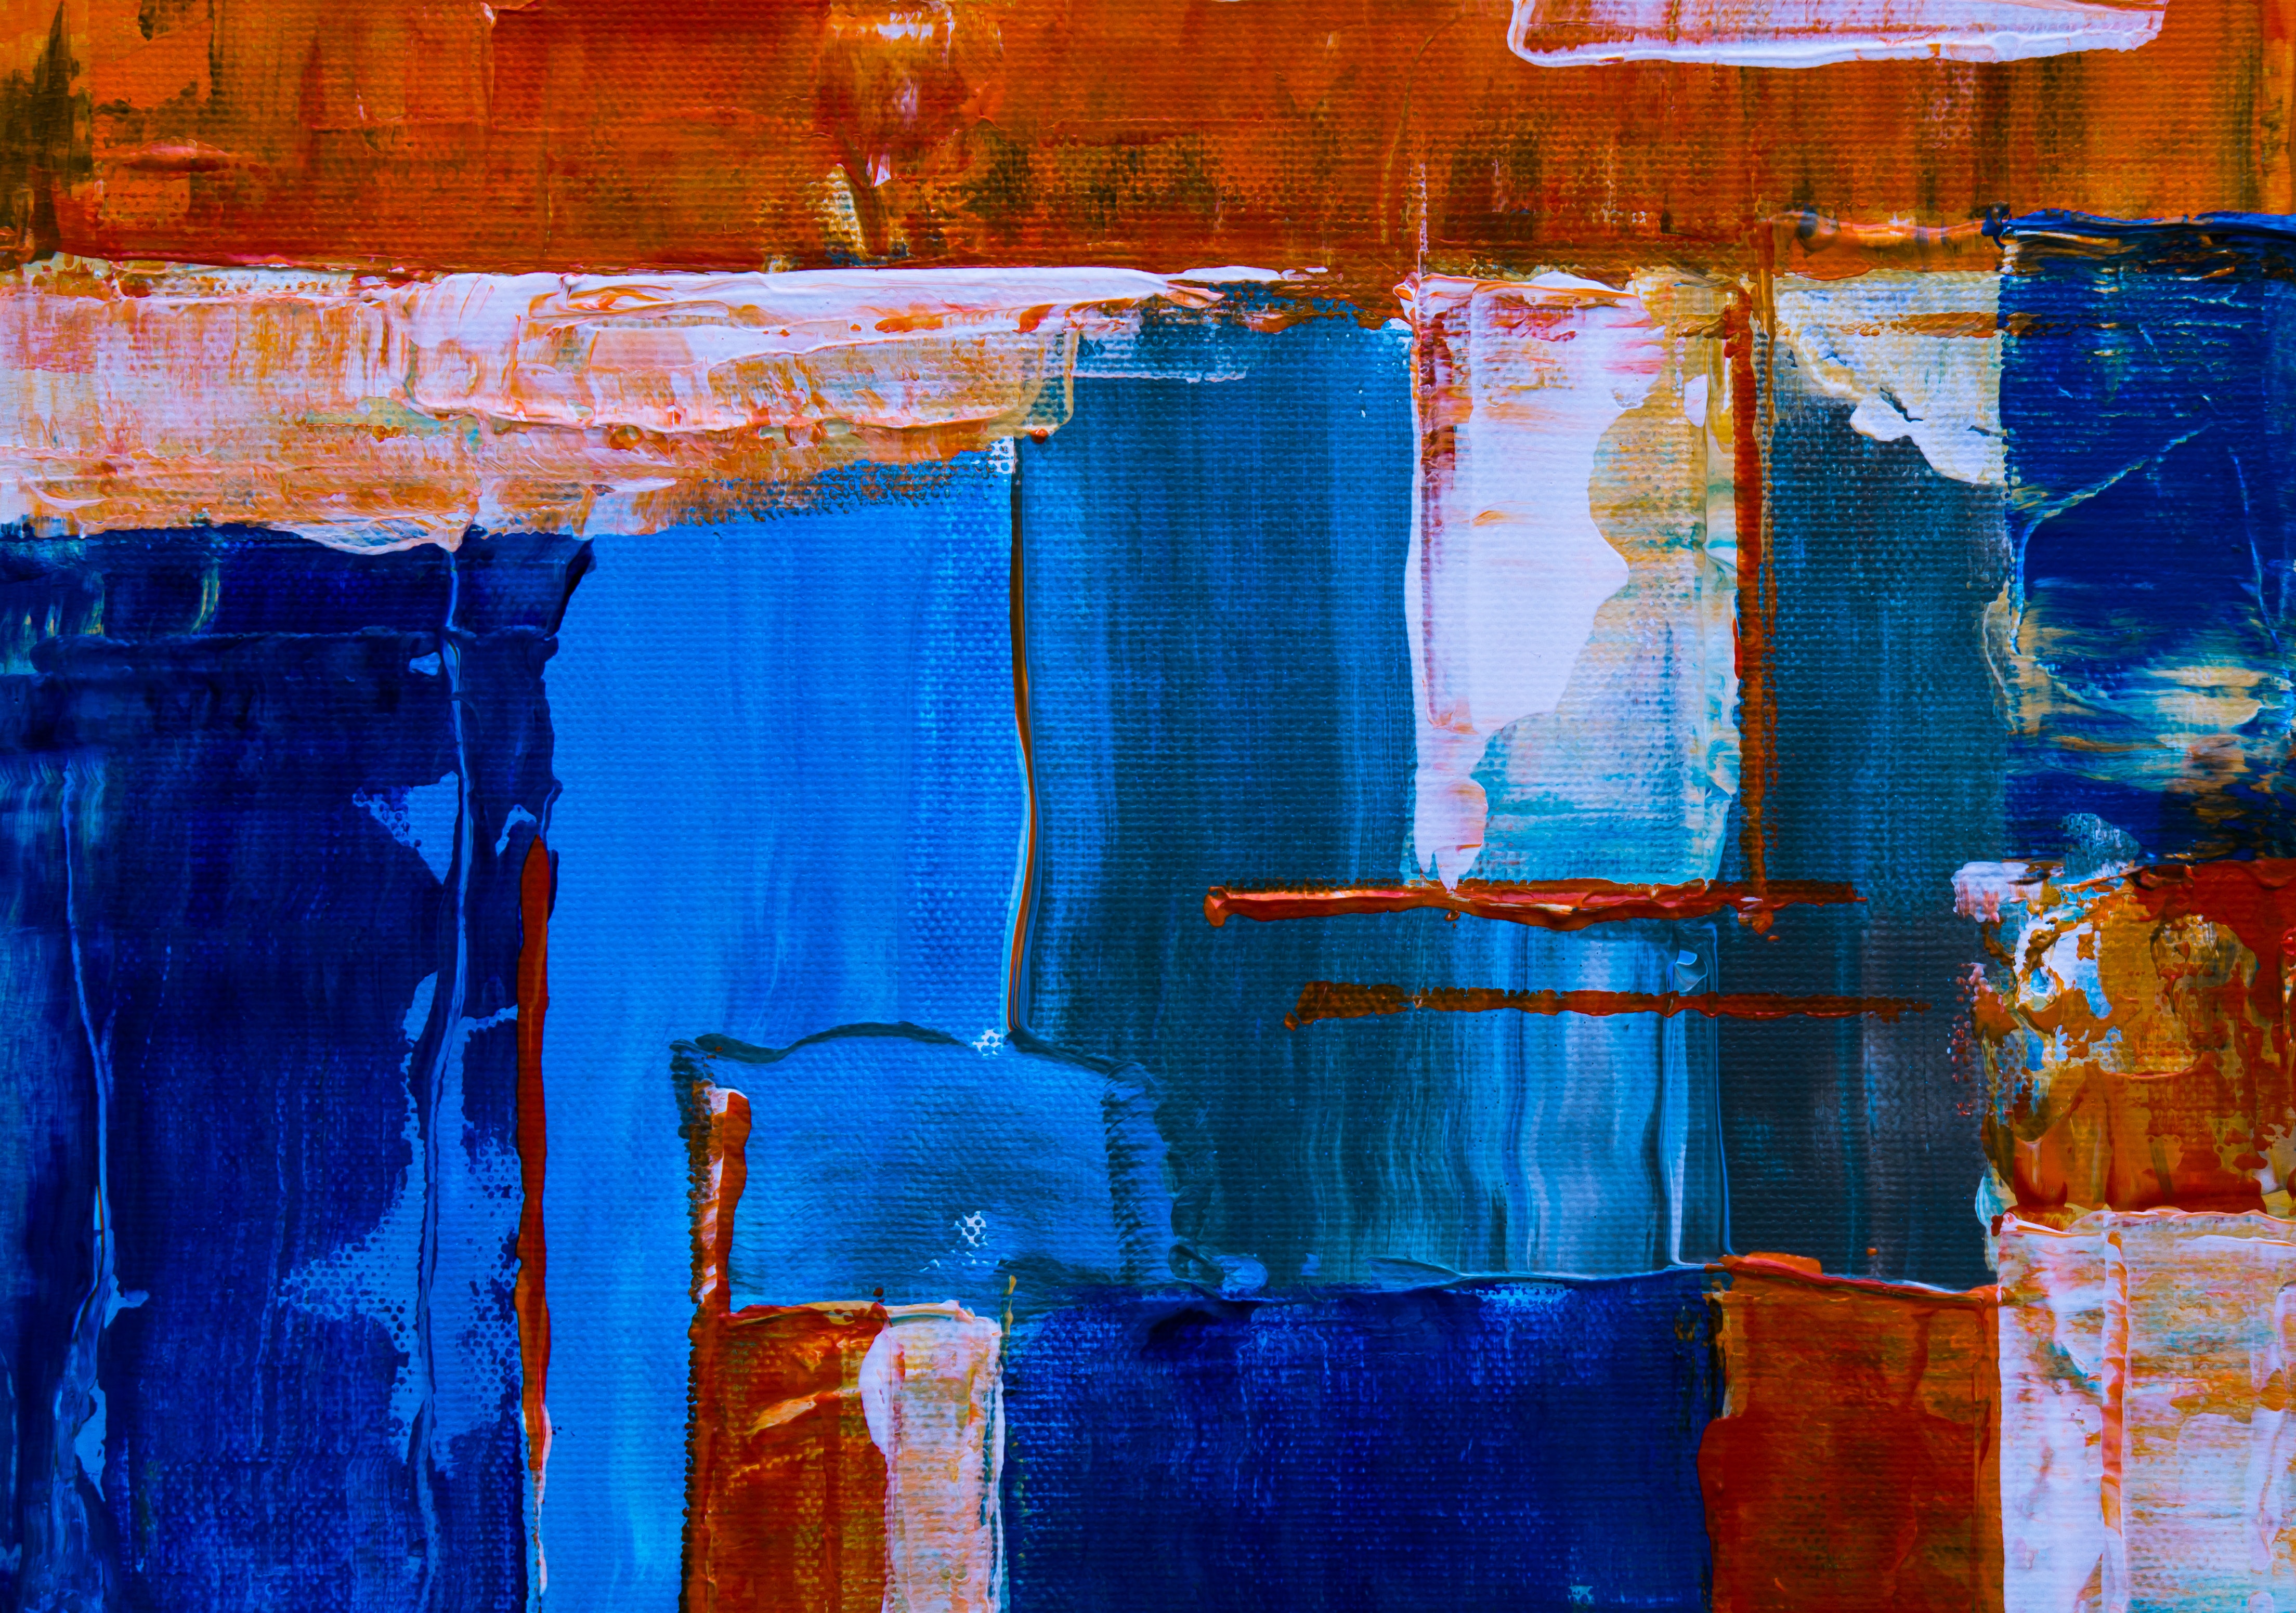
blue, painting, modern art, art, wall, acrylic paint, paint, artwork, visual arts